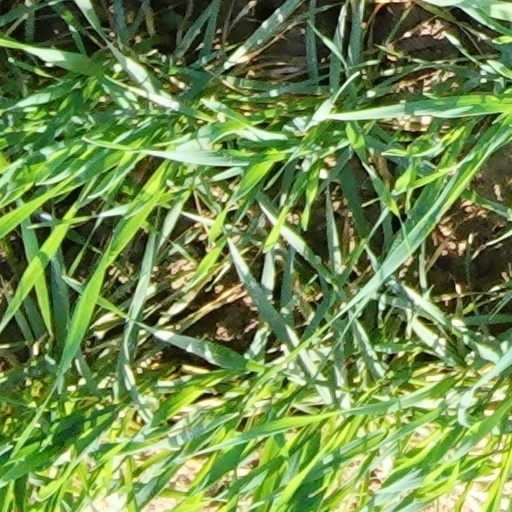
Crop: wheat